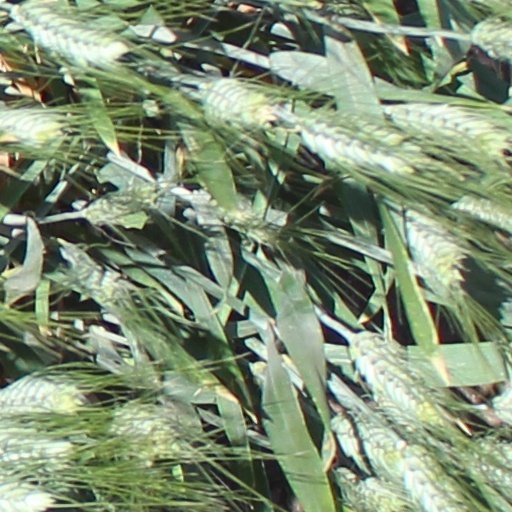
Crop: wheat